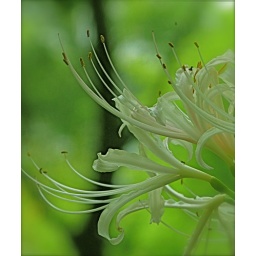
celestial flower in white